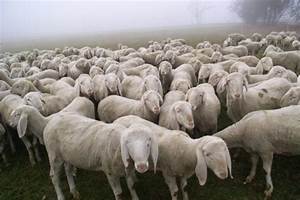
Label: sheep